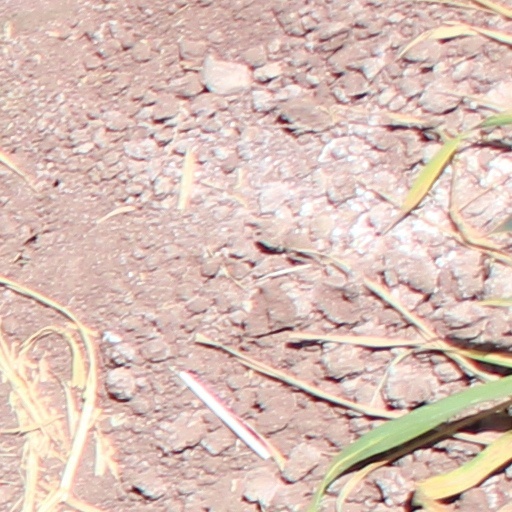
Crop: wheat